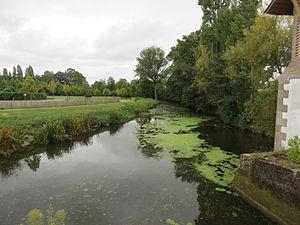
La Verzée au Bourg-d'Iré
Le Bourg-d'Iré est une ancienne commune française située dans le département de Maine-et-Loire en région Pays de la Loire.